Rob MacCachren

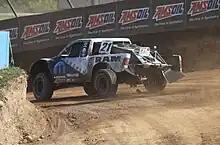
MacCachren's racing his Pro 2WD truck to his 200th victory in TORC

In short course, MacCachren won the Lucas Oil Off Road Racing Series (LOORRS) Pro 2 title in 2010, winning a record 9 out of the 15 rounds of racing. MacCachren was also successful in the competing TORC Pro 2WD series where he finished second for the season. In 2011, MacCachren finish second in season points in LOORRS and second in TORC as well with five victories in LOORRS and three wins in TORC. In 2012, MacCachren won the $20,000 Chairman's Cup at Crandon behind the wheel of the MOPAR RAM Pro 2WD. He won his 200th career event later that year at Crandon during the track's second weekend (on the first weekend in September), the Sunday "World Championship" Pro 2 event.